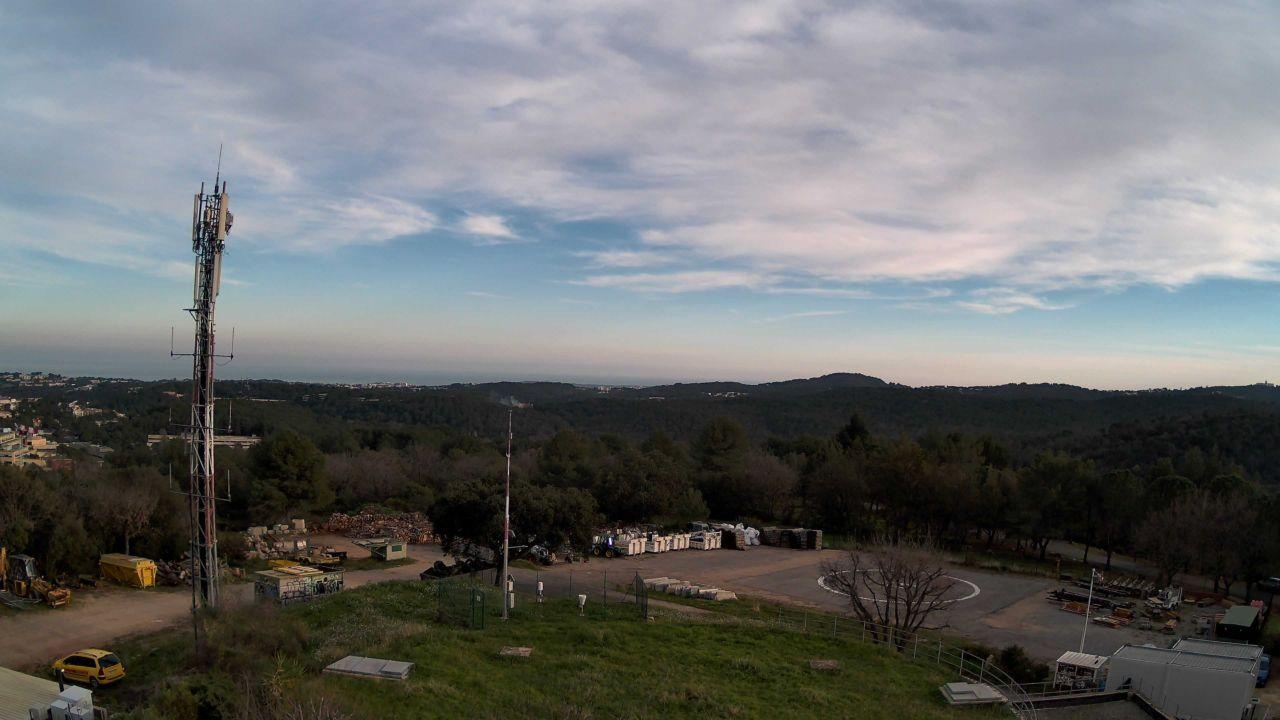
Fire: no
Smoke: yes